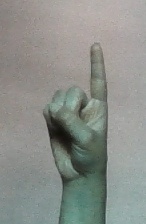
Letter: bb